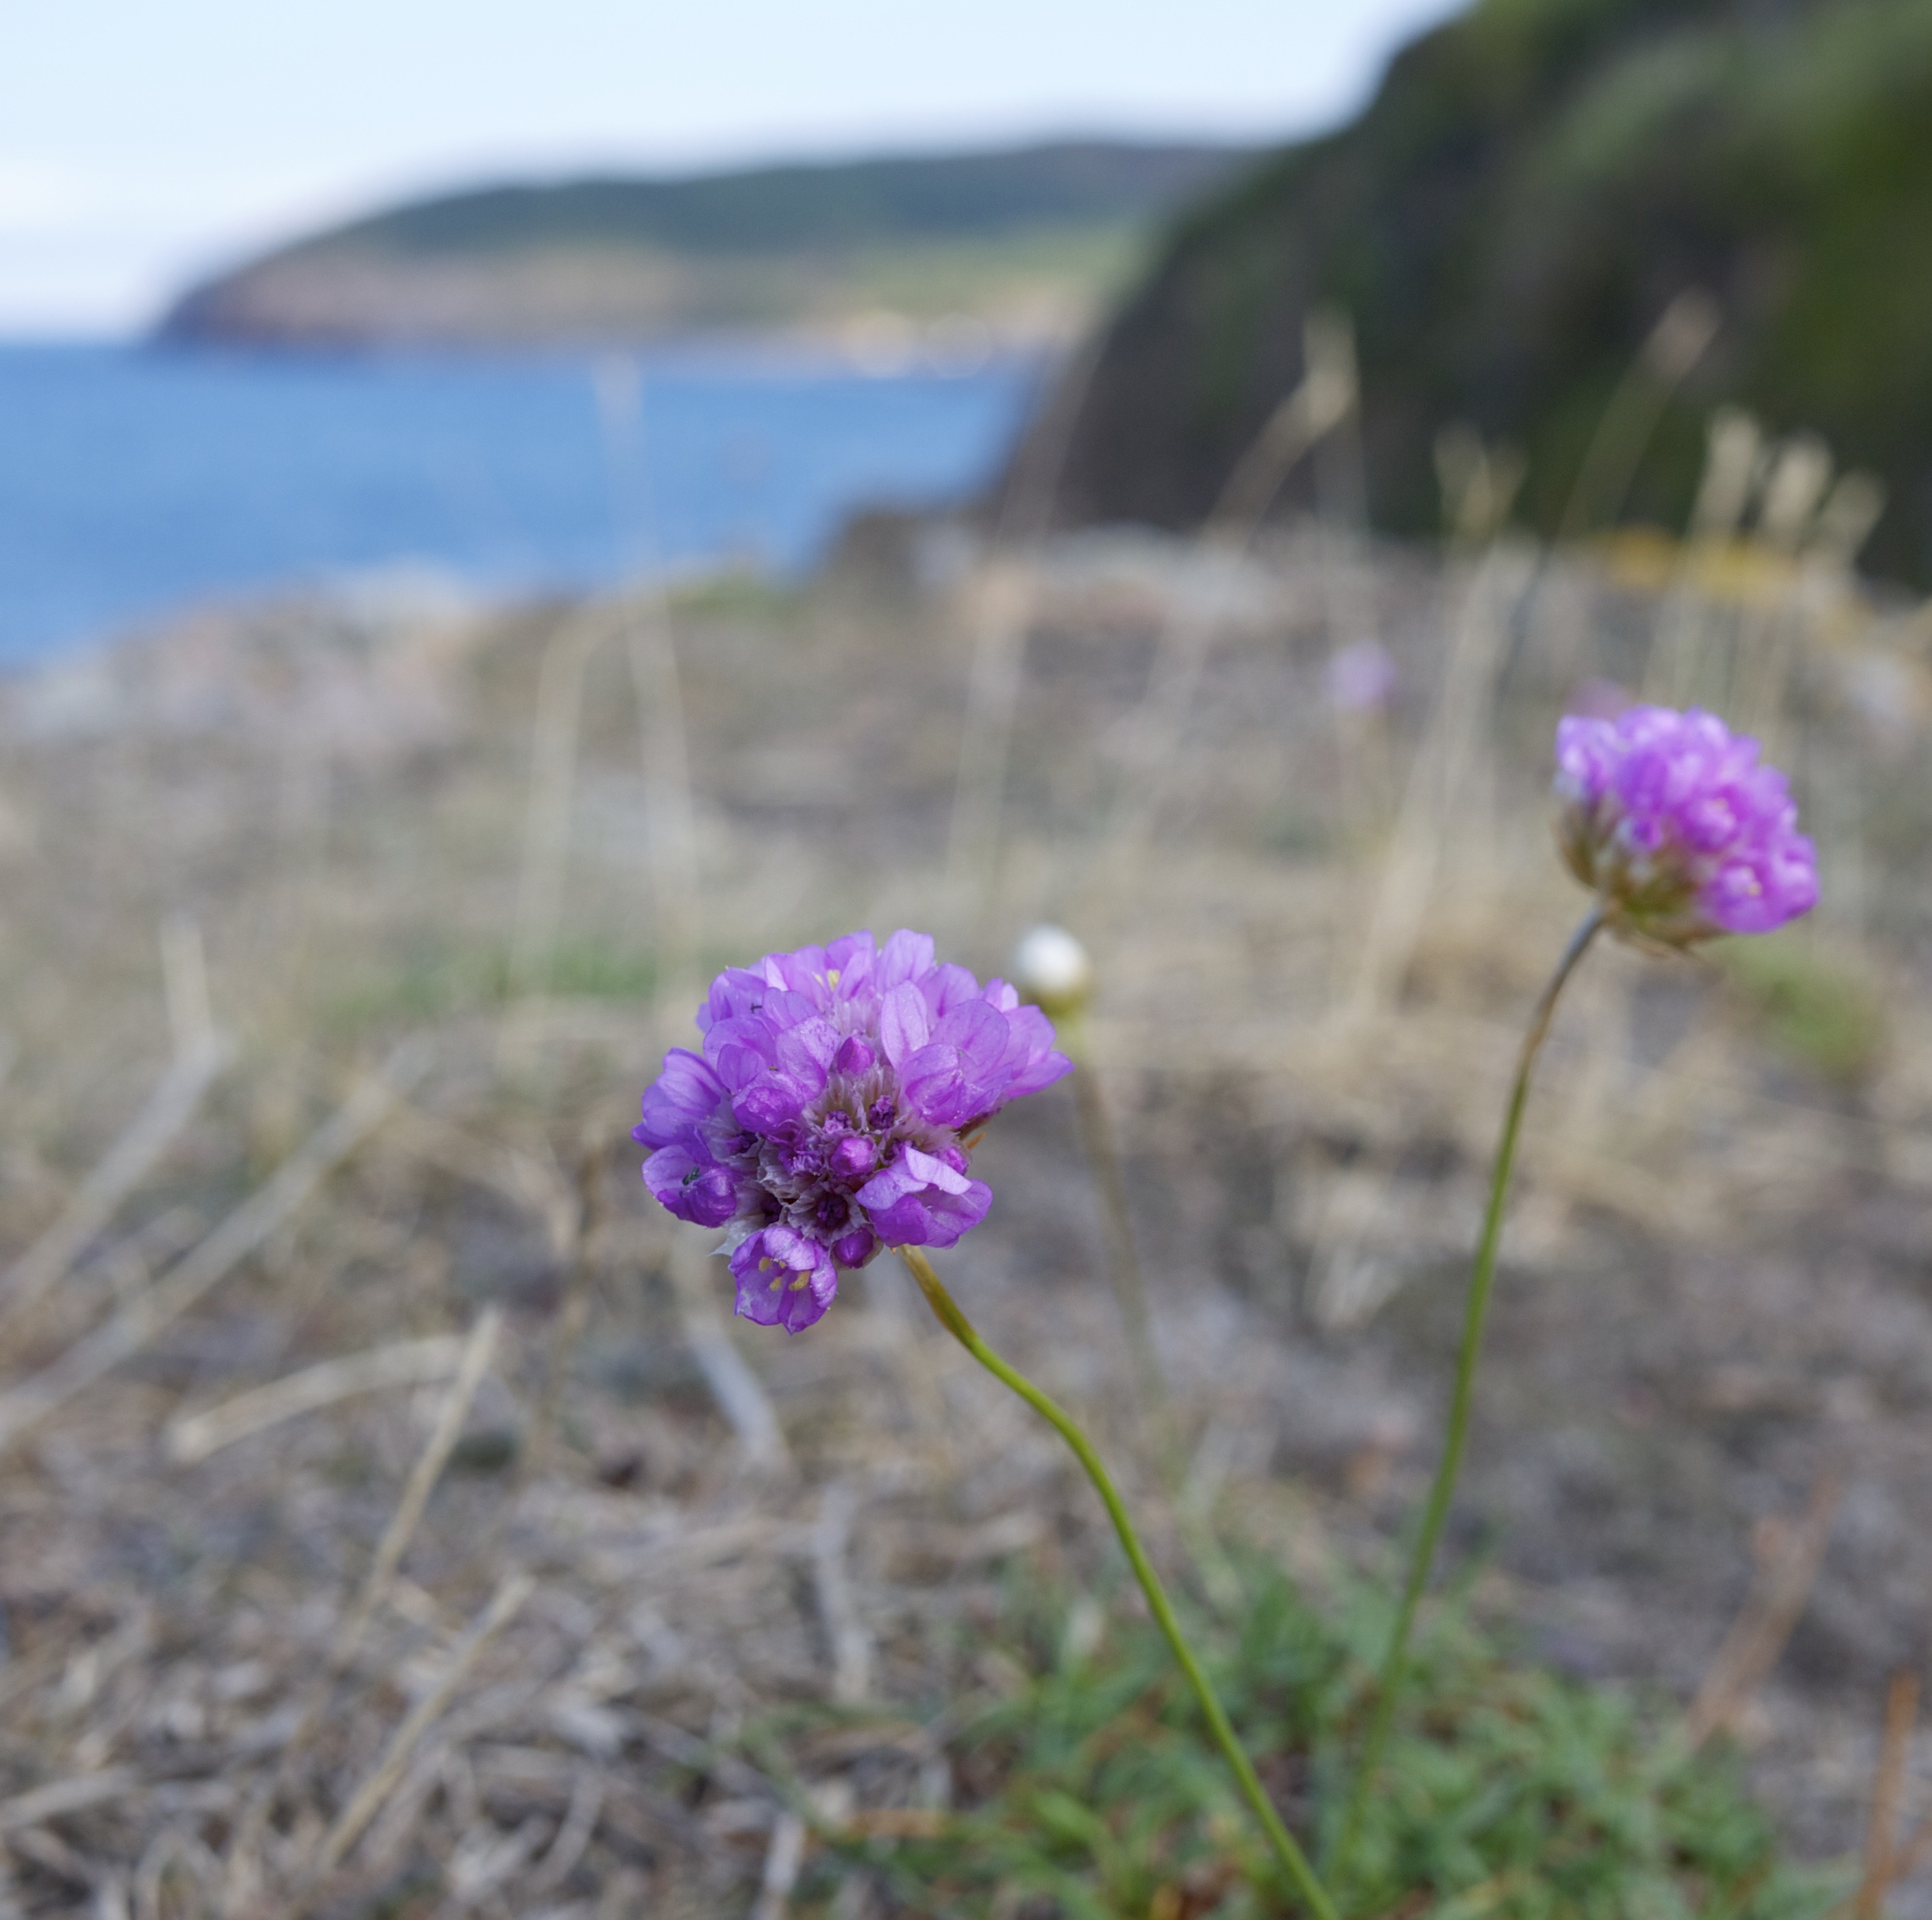
nature, grass, blossom, plant, meadow, prairie, stem, leaf, flower, purple, petal, bloom, floral, seaside, environment, herb, natural, botany, agriculture, flora, botanical, wildflower, outdoors, vegetation, horticulture, habitat, organic, flowering plant, bornholm, grass family, land plant